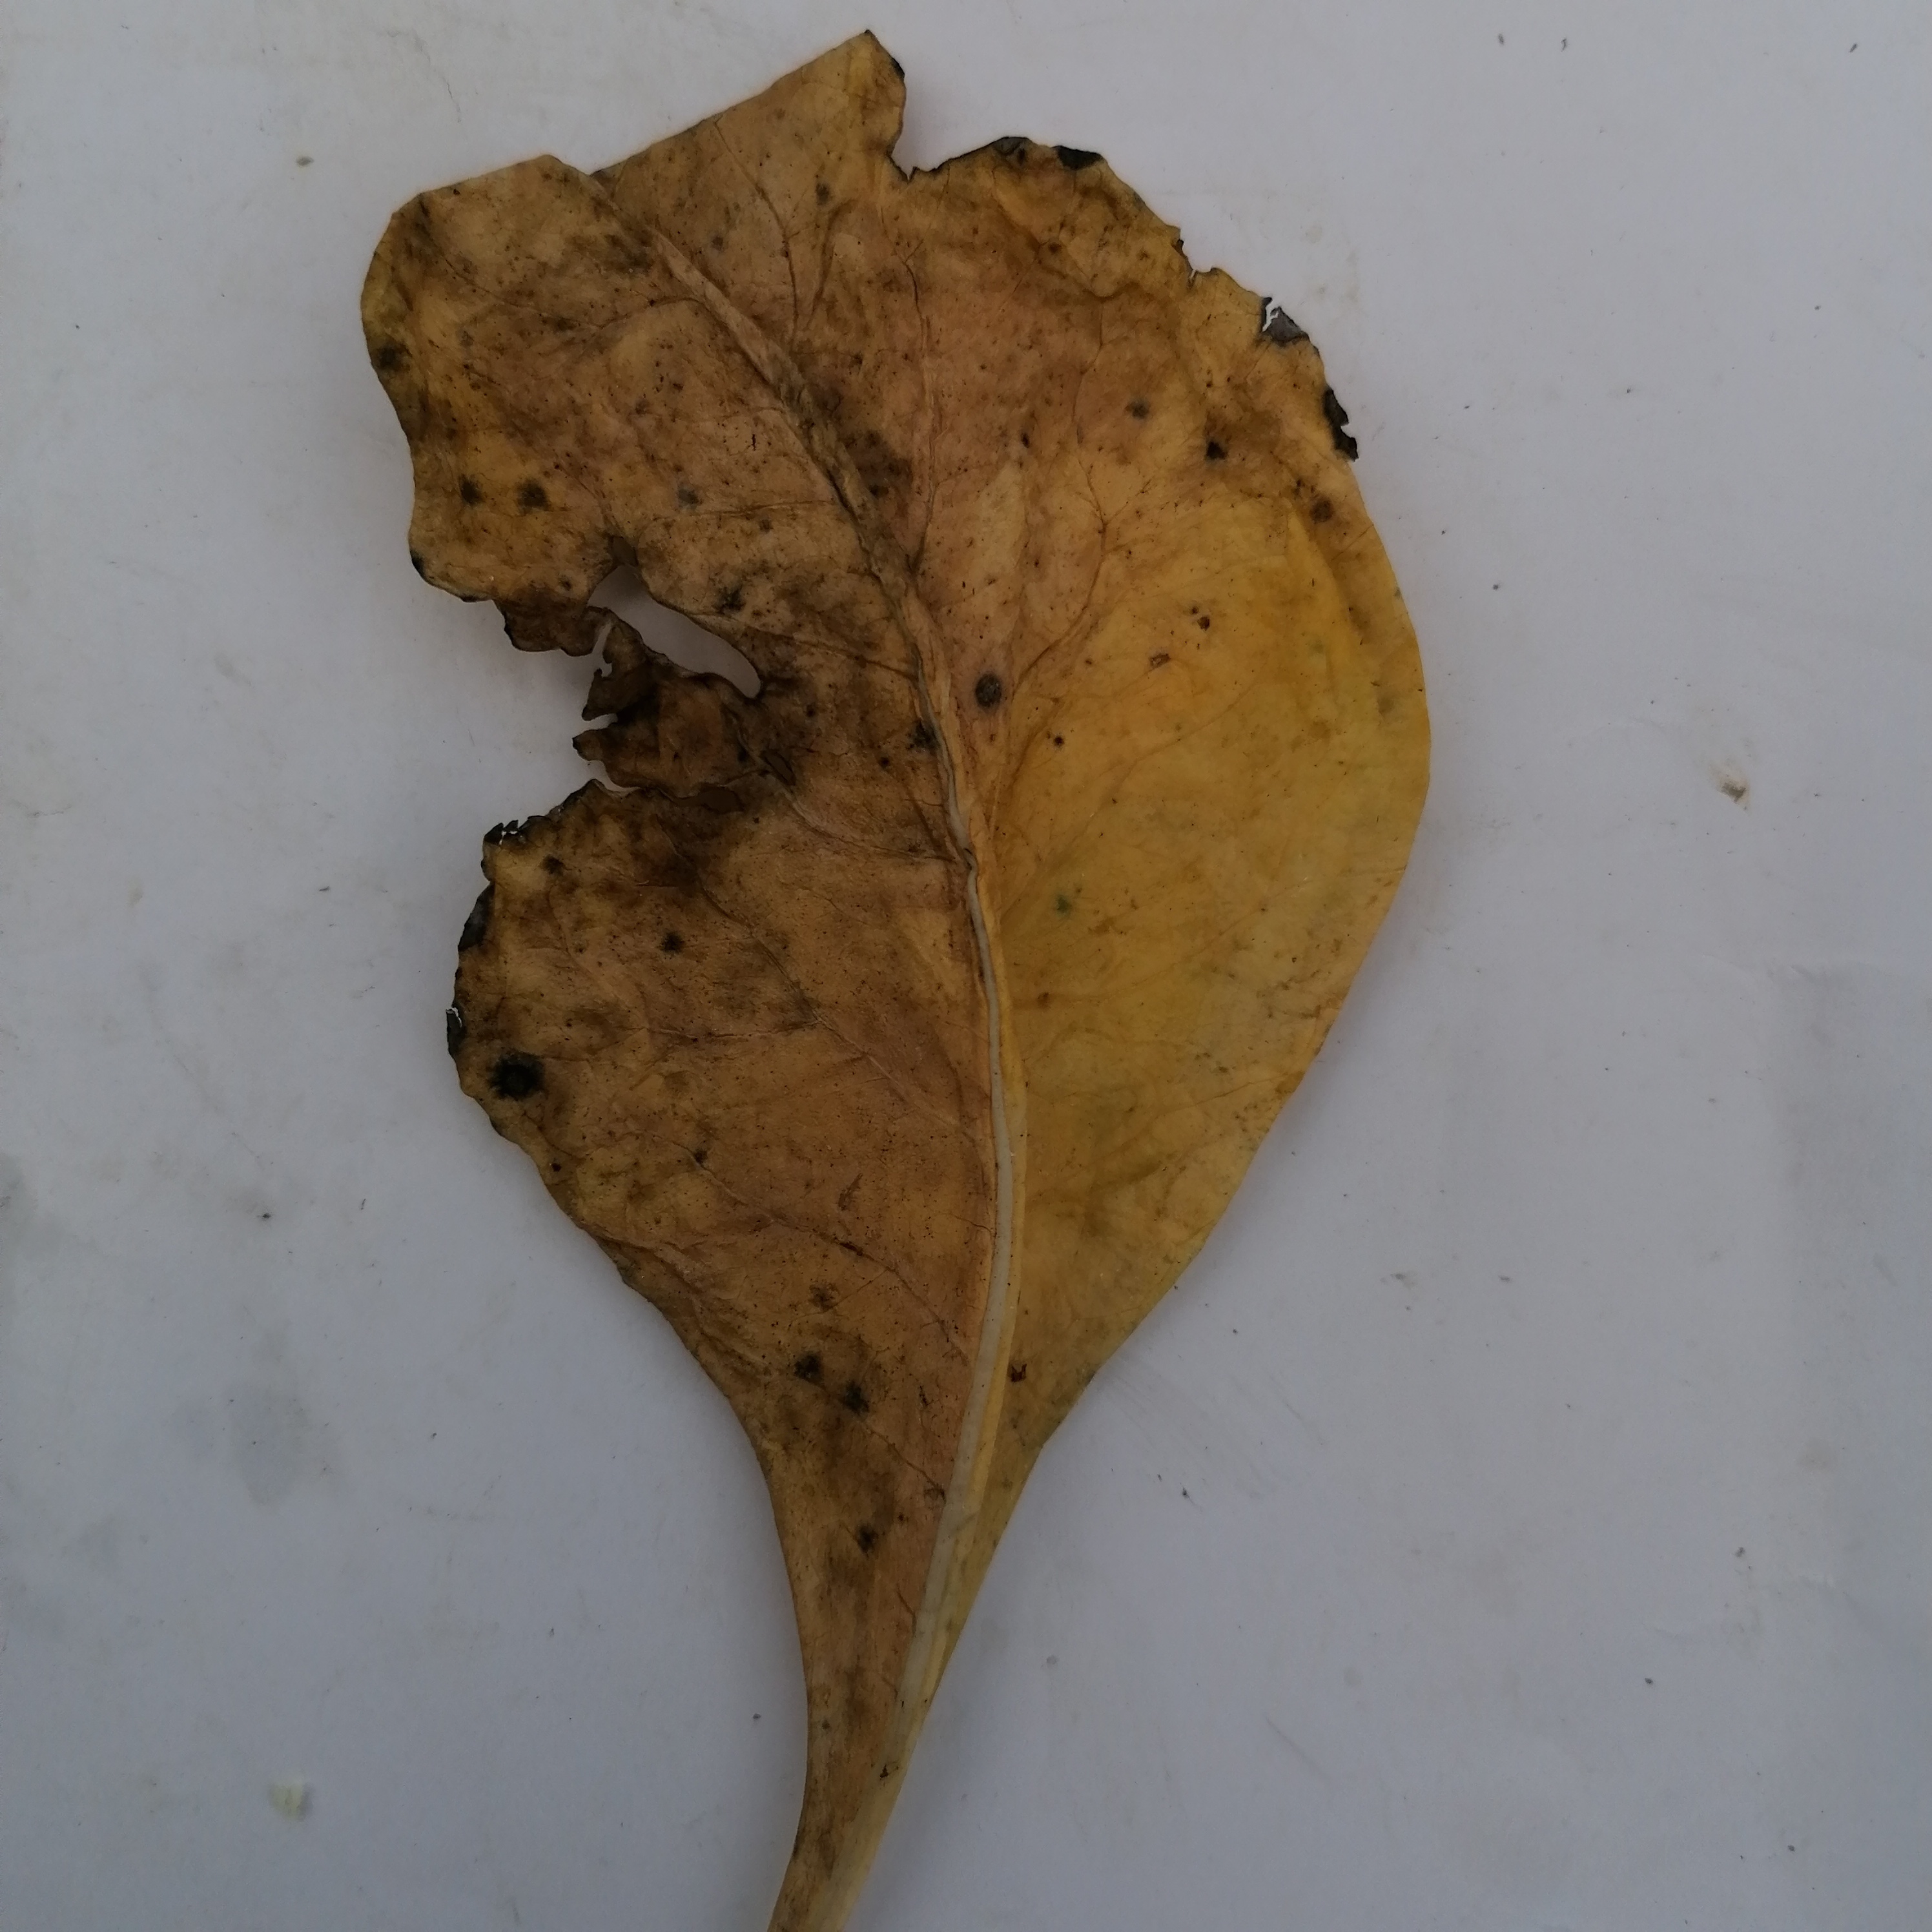
Label: Black Rot